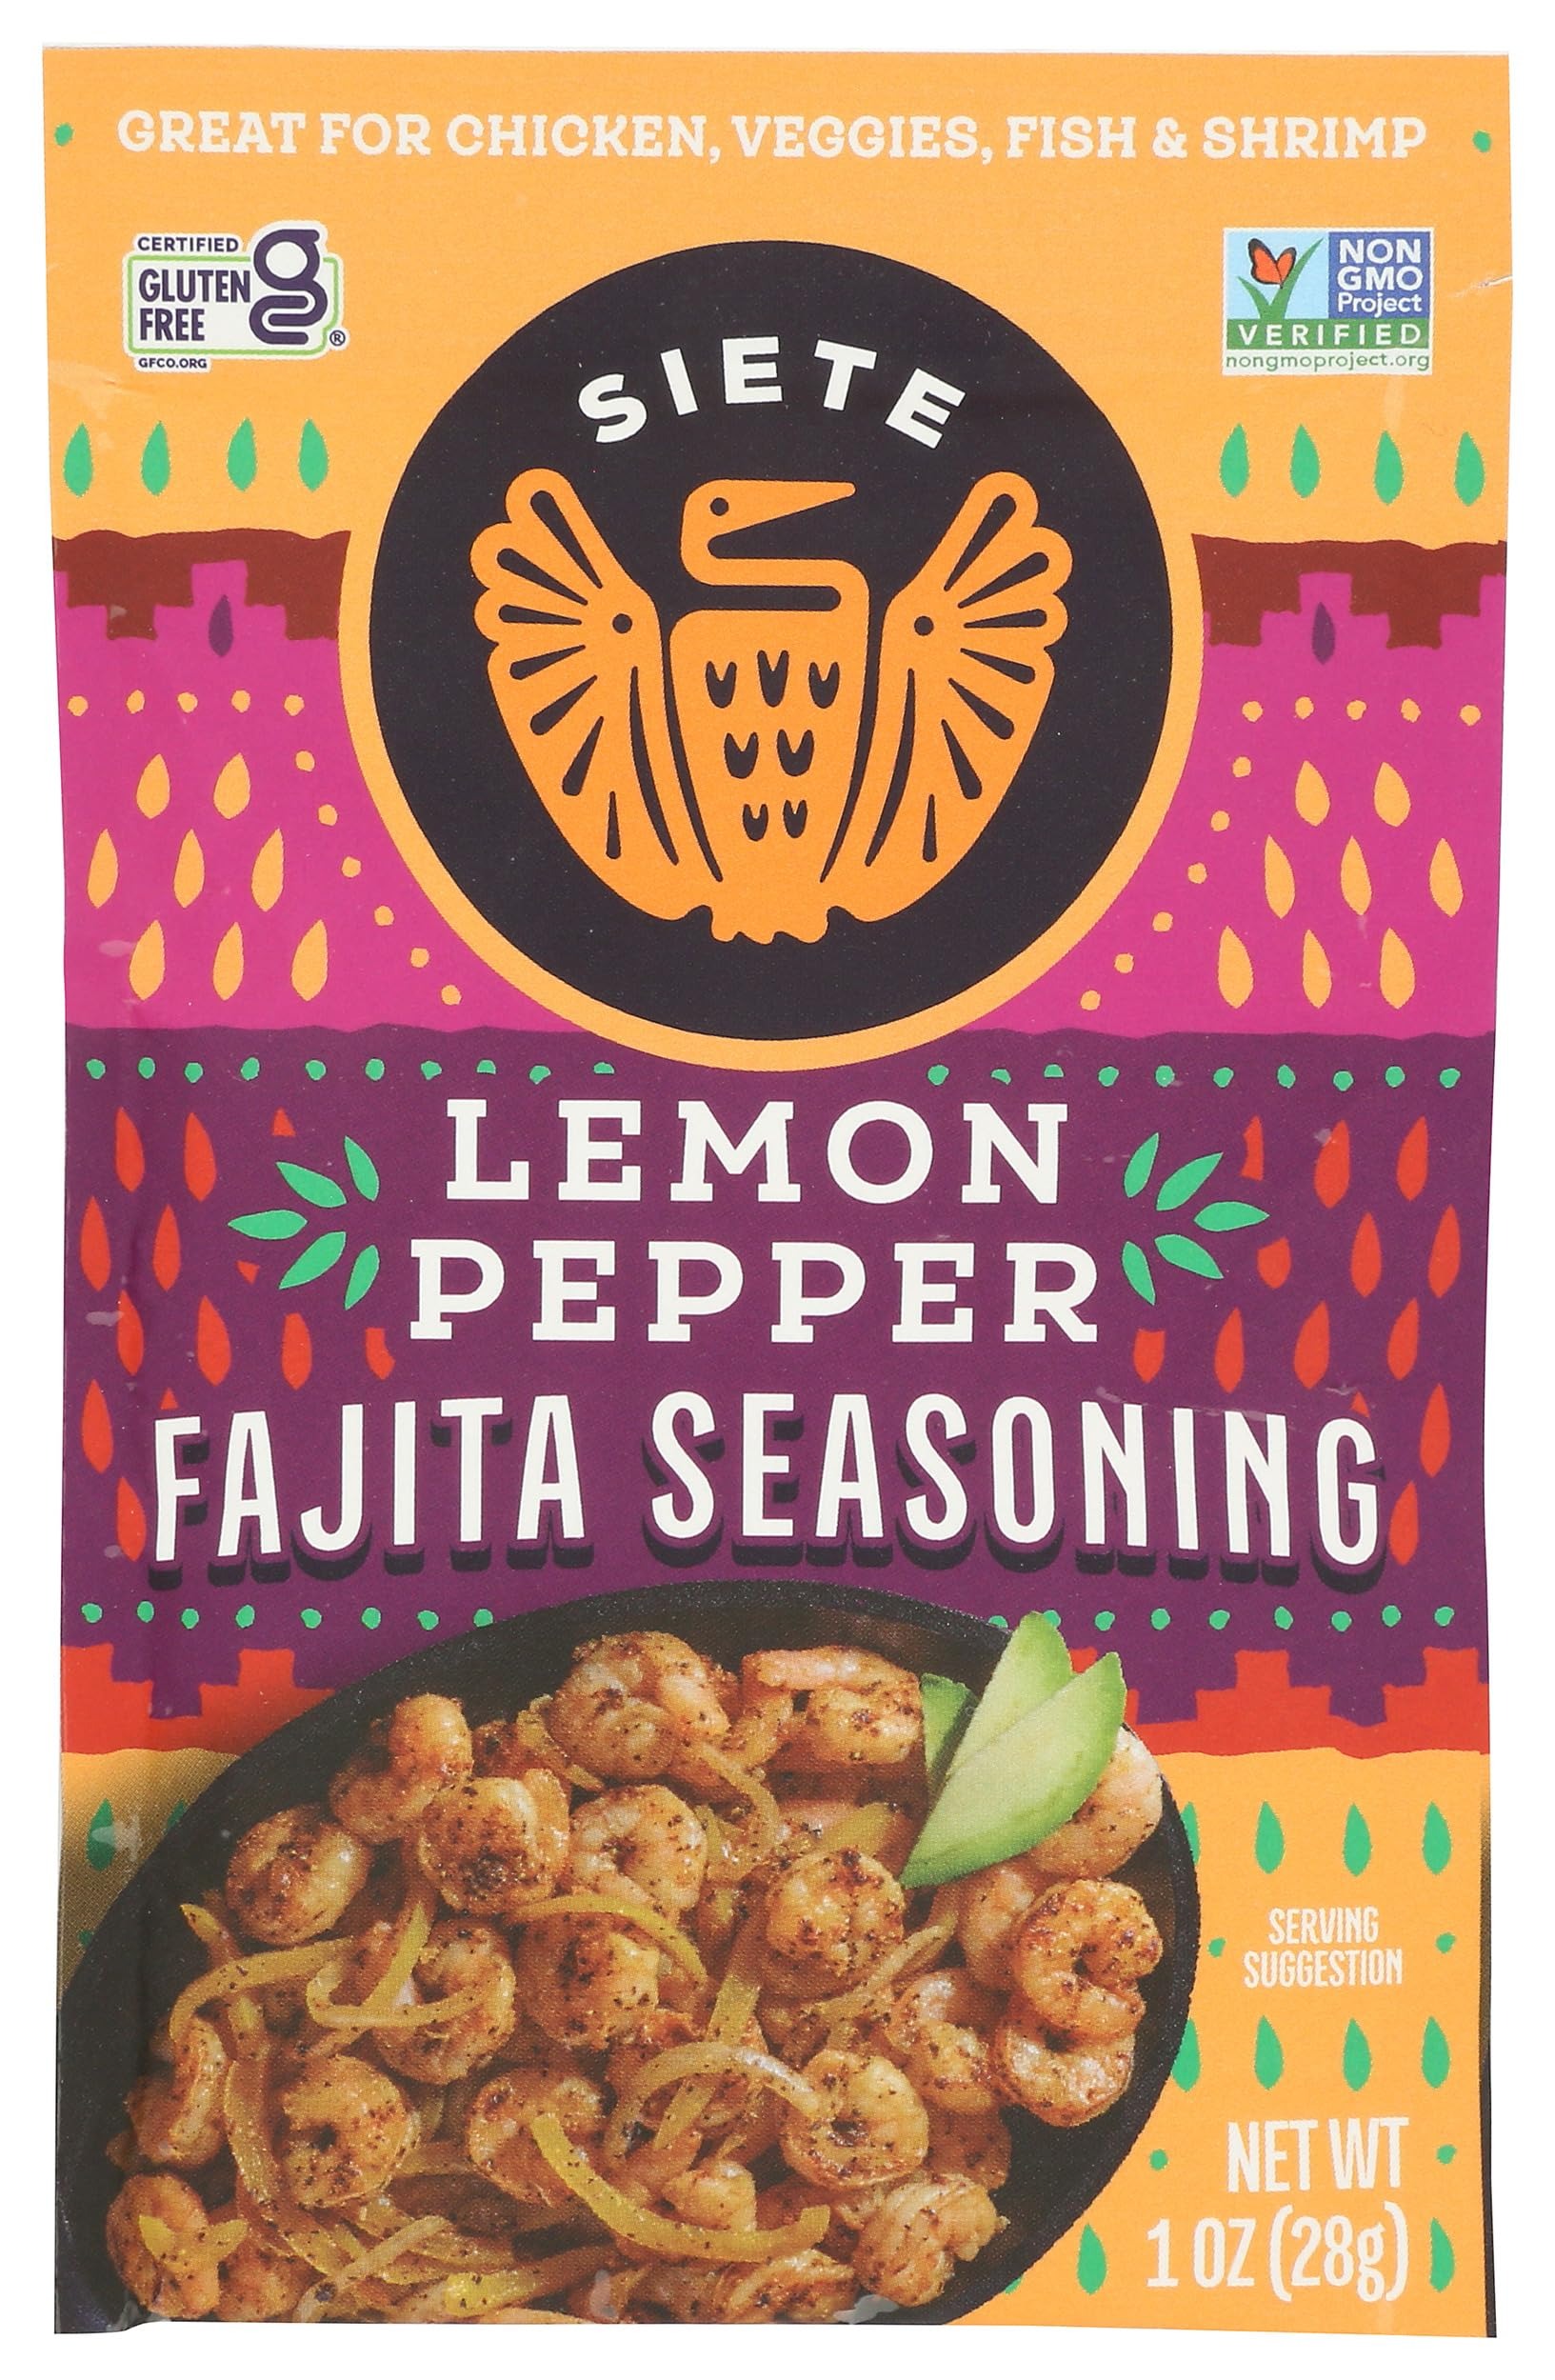
Item Name: Siete Lemon Pepper Fajita Seasoning, Gluten Free & Non-GMO, 1 Ounce (Pack of 12)
Bullet Point: Siete Lemon Pepper Fajita Seasoning, Gluten Free & Non-GMO, 1 Ounce (Pack of 12)
Value: 12.0
Unit: Ounce

Price: 22.33